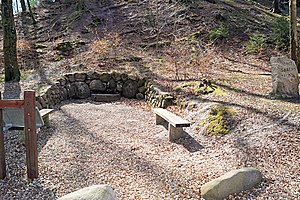
Sankt Sørens kilde
Anlægget ved Skt Sørens Kilde
Skt Sørens Kilde er en helligkilde der ligger i Rye Sønderskov ved Gammel Rye
Sankt Sørens kilde i Rye Sønderskov lige nordvest for Gammel Rye var en helligkilde der havde ry for at have udvirket en del mirakler gennem tiden. Kilden som valfartsmål kendes tidligst fra en skriftlig kilde fra 1405, hvor rigsråd Jens Nielsen Løvenbalk udstedte et brev på, at sende folk på pilgrimsfærd bl.a. til Rye, som bod for et drab. Den præcise placering af den middelalderlige kilde er ikke sikker, da bakkerne omkring Gl. Rye er rige på kildefremspring, og en af disse er i dag lagt i rør og betjener turister som Skt. Sørens Kilde, og stedet med stedet er fredet som kulturarv. Vest for anlægget en opretstående kampesten med indskriften KILDENS VÆLD/VED BAKKENS FOD/VIET TIL SCT SØRENS ÆRE/SYGE SOM MAN/DID MON BÆRE/DRAK SOM VAND/AF LIVETS FLOD.